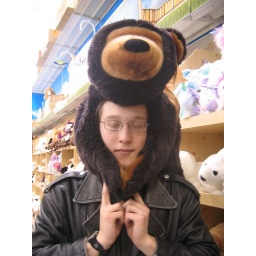
inner peace under the cow bear